316th Operations Group

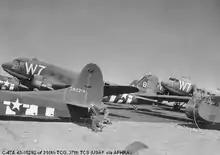
Douglas C-47A of the 37th Troop Carrier Squadron before Operation Market

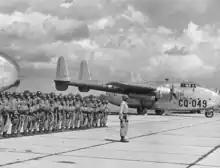
316th Troop Carrier Group C-82 about to airlift paratroops in an exercise. Fairchild C-82A-30-FA Packet serial 44-23049

Trained with I Troop Carrier Command with Douglas C-47 Skytrain and Douglas C-53 Skytrooper aircraft. Moved to the Mediterranean theater, assigned to Ninth Air Force, and began operations in November 1942. Flew combat missions in North Africa Egypt/Libya campaign. Transported supplies and evacuated casualties in support of the Allied drive across North Africa.